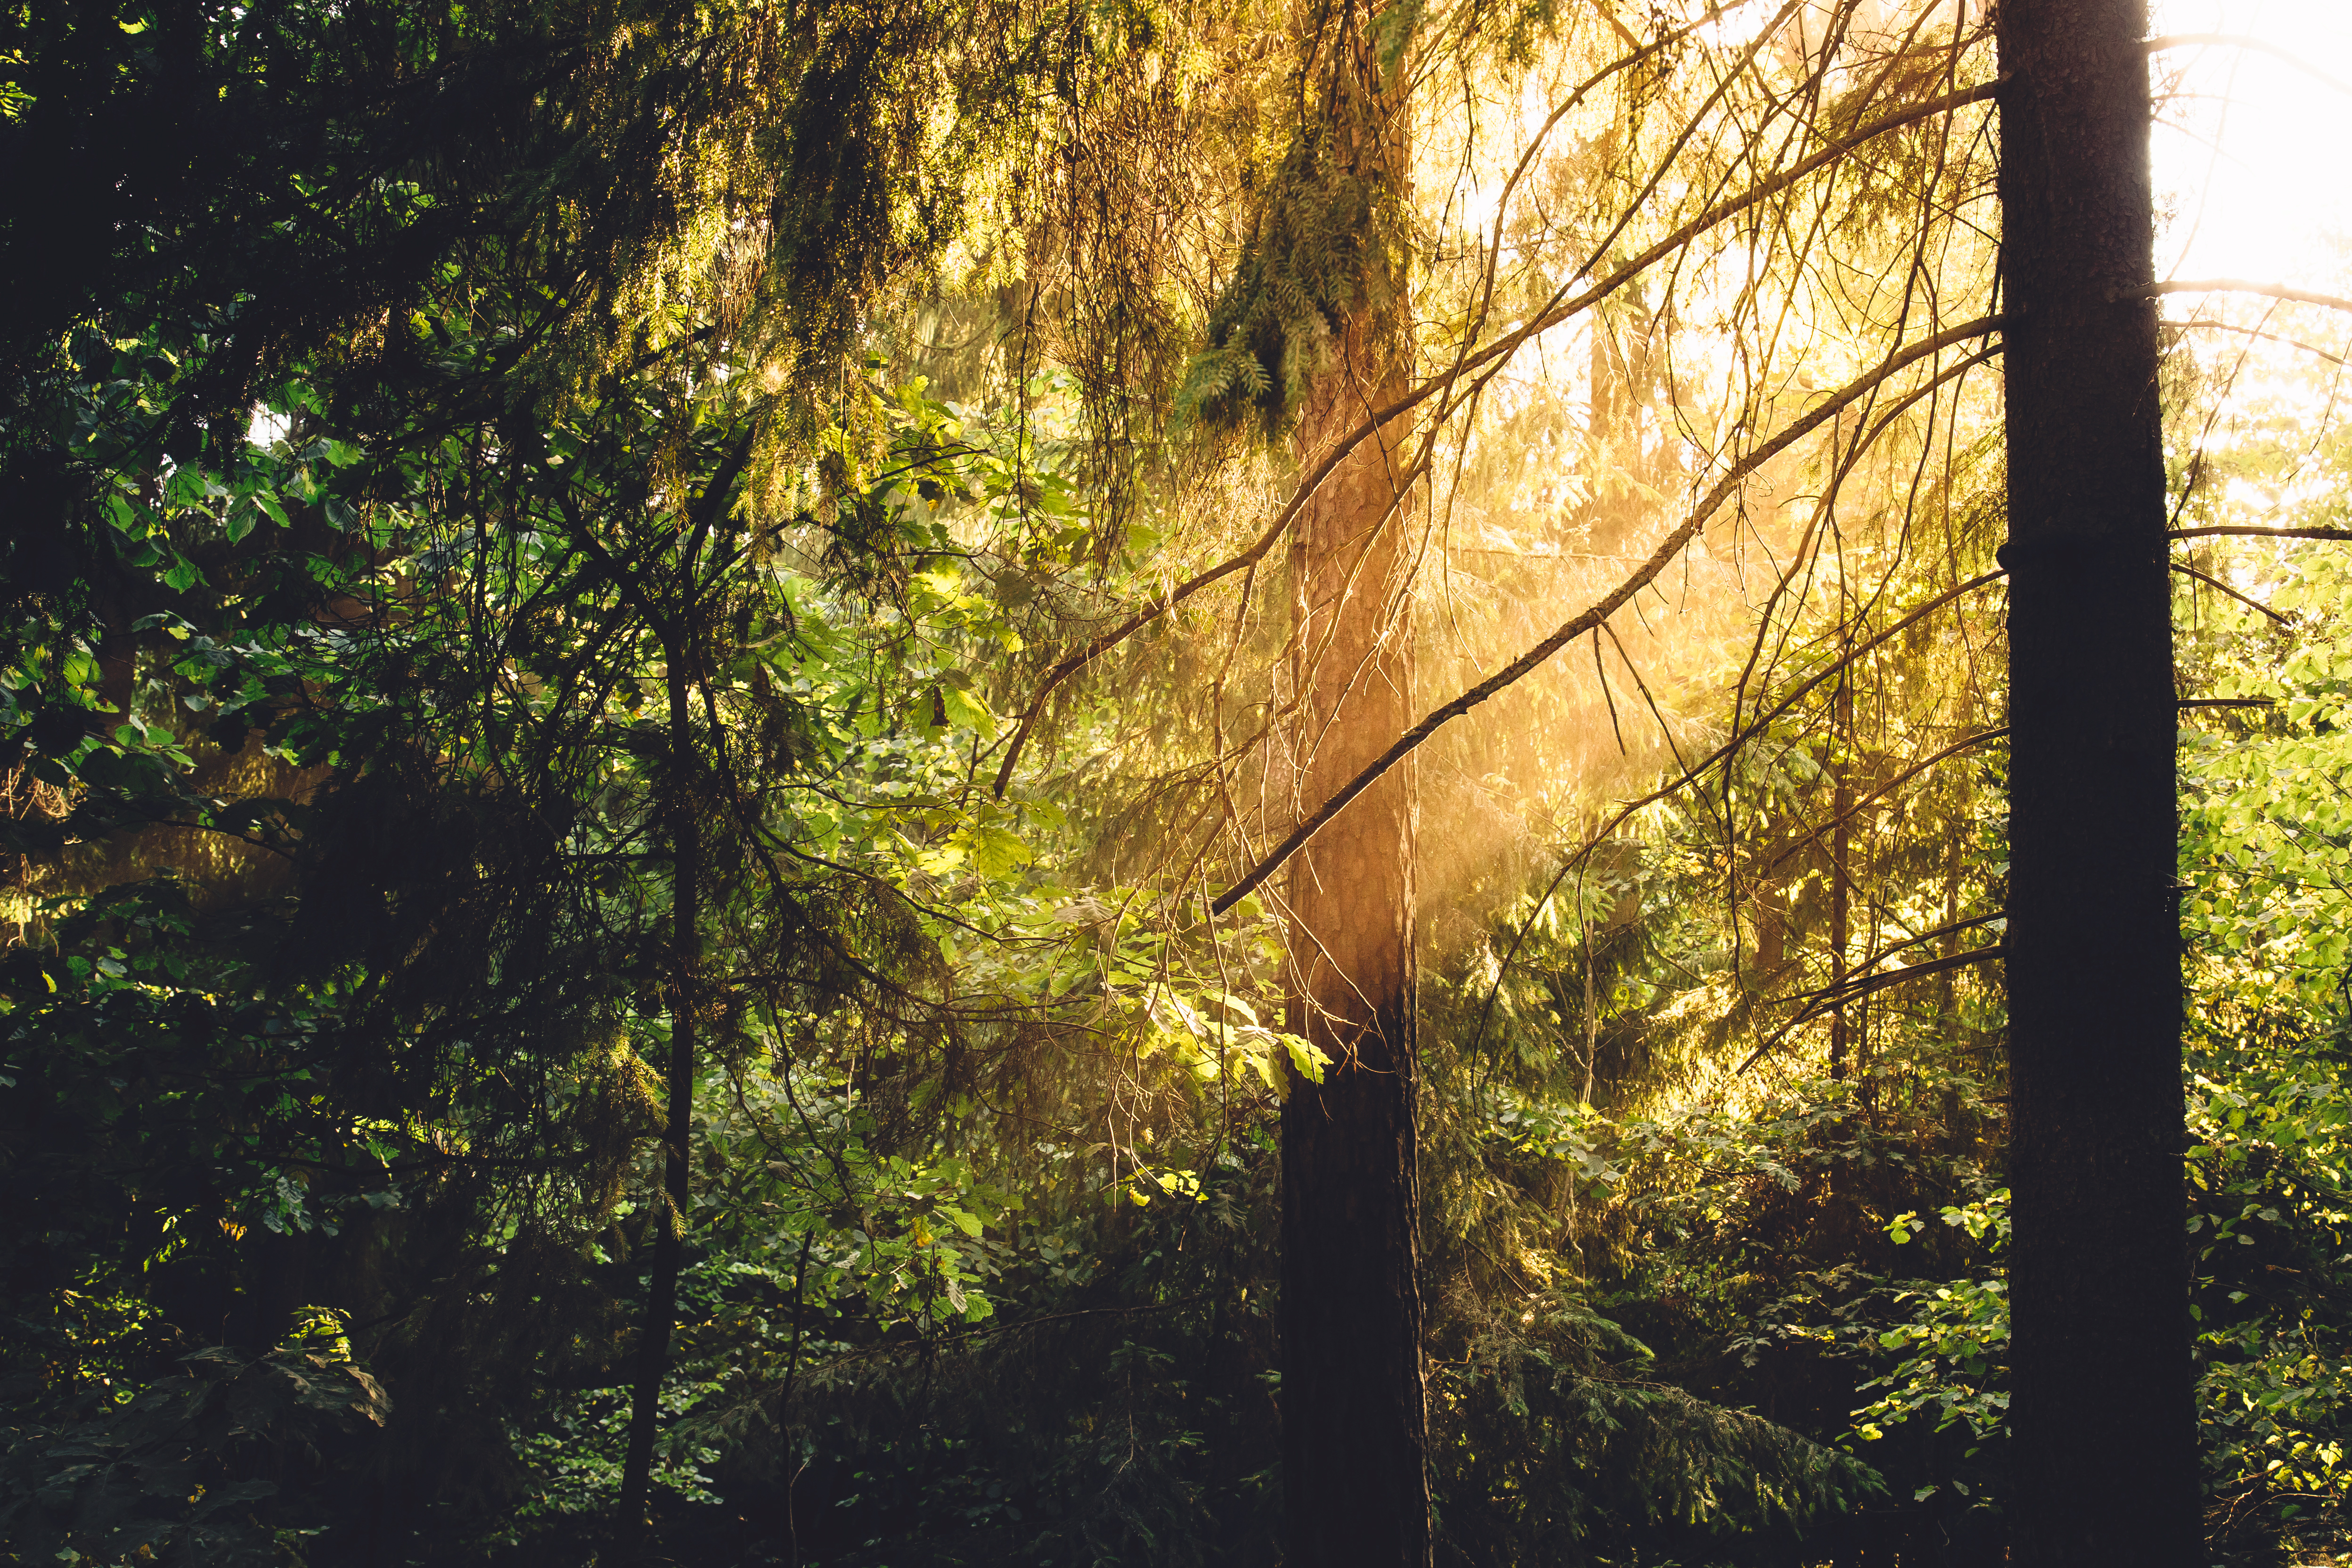
tree, nature, forest, branch, light, plant, wood, sun, sunrise, sunset, sunlight, morning, leaf, green, jungle, autumn, season, trees, woods, rainforest, deciduous, woodland, habitat, natural environment, atmospheric phenomenon, woody plant